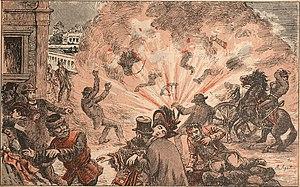
Viatcheslav Konstantinovitch Plehve, né le 20 avril 1846 à Mechtchovsk, mort le 28 juillet 1904 à Saint-Pétersbourg, fut directeur de la police tsariste, puis ministre de l'Intérieur de 1902 à 1904.